Sunninghill Park

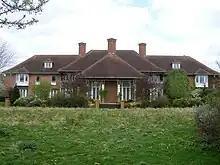
Rear view of the 1990–2016 house

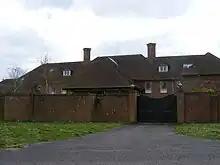
Front entrance to the house

In 1986, the walled garden of was purchased from the Crown Estate Commissioners on behalf of Queen Elizabeth II. The following year, construction began on a two-storey red brick house to be the home of the Duke and Duchess of York, who had married in July 1986. The architect was Sir James Dunbar-Nasmith, Balmoral Estate Architect and professor at Heriot-Watt University. Construction was completed in 1990.